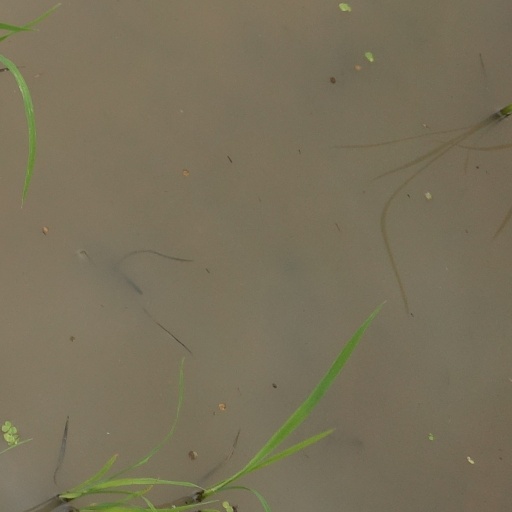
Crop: rice